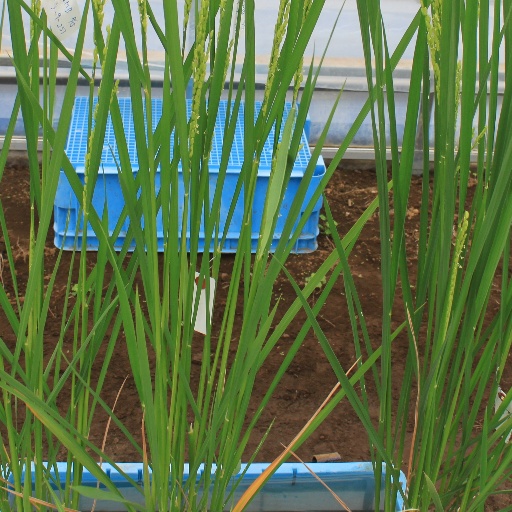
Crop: rice